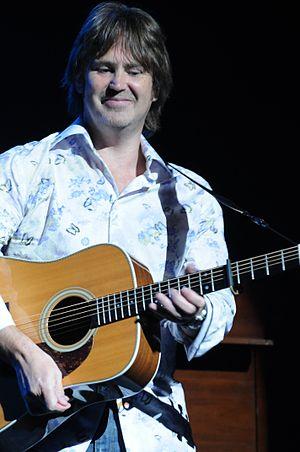
Guy Fletcher est un auteur-compositeur et claviériste britannique, né le 24 mai 1960 à Maidstone, dans le Kent, Angleterre.